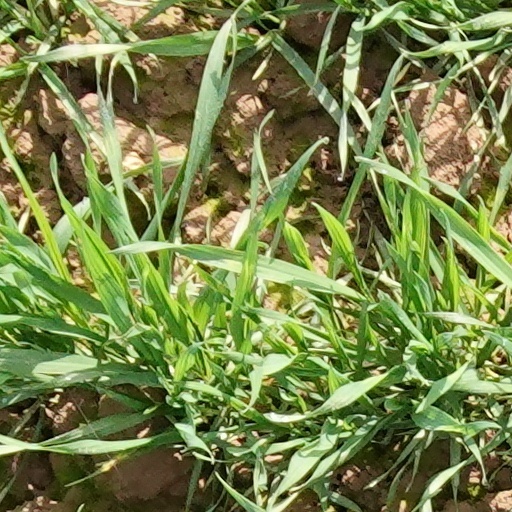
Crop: wheat